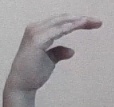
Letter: jeem